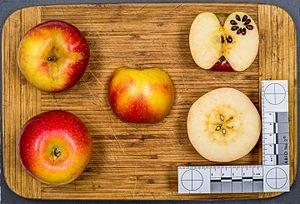
Ariane est le nom commercial d'un cultivar de pomme créé par l'INRA en 1979. Son nom est lié à son année de création, 1979, la même année que le vol inaugural de la première fusée Ariane.